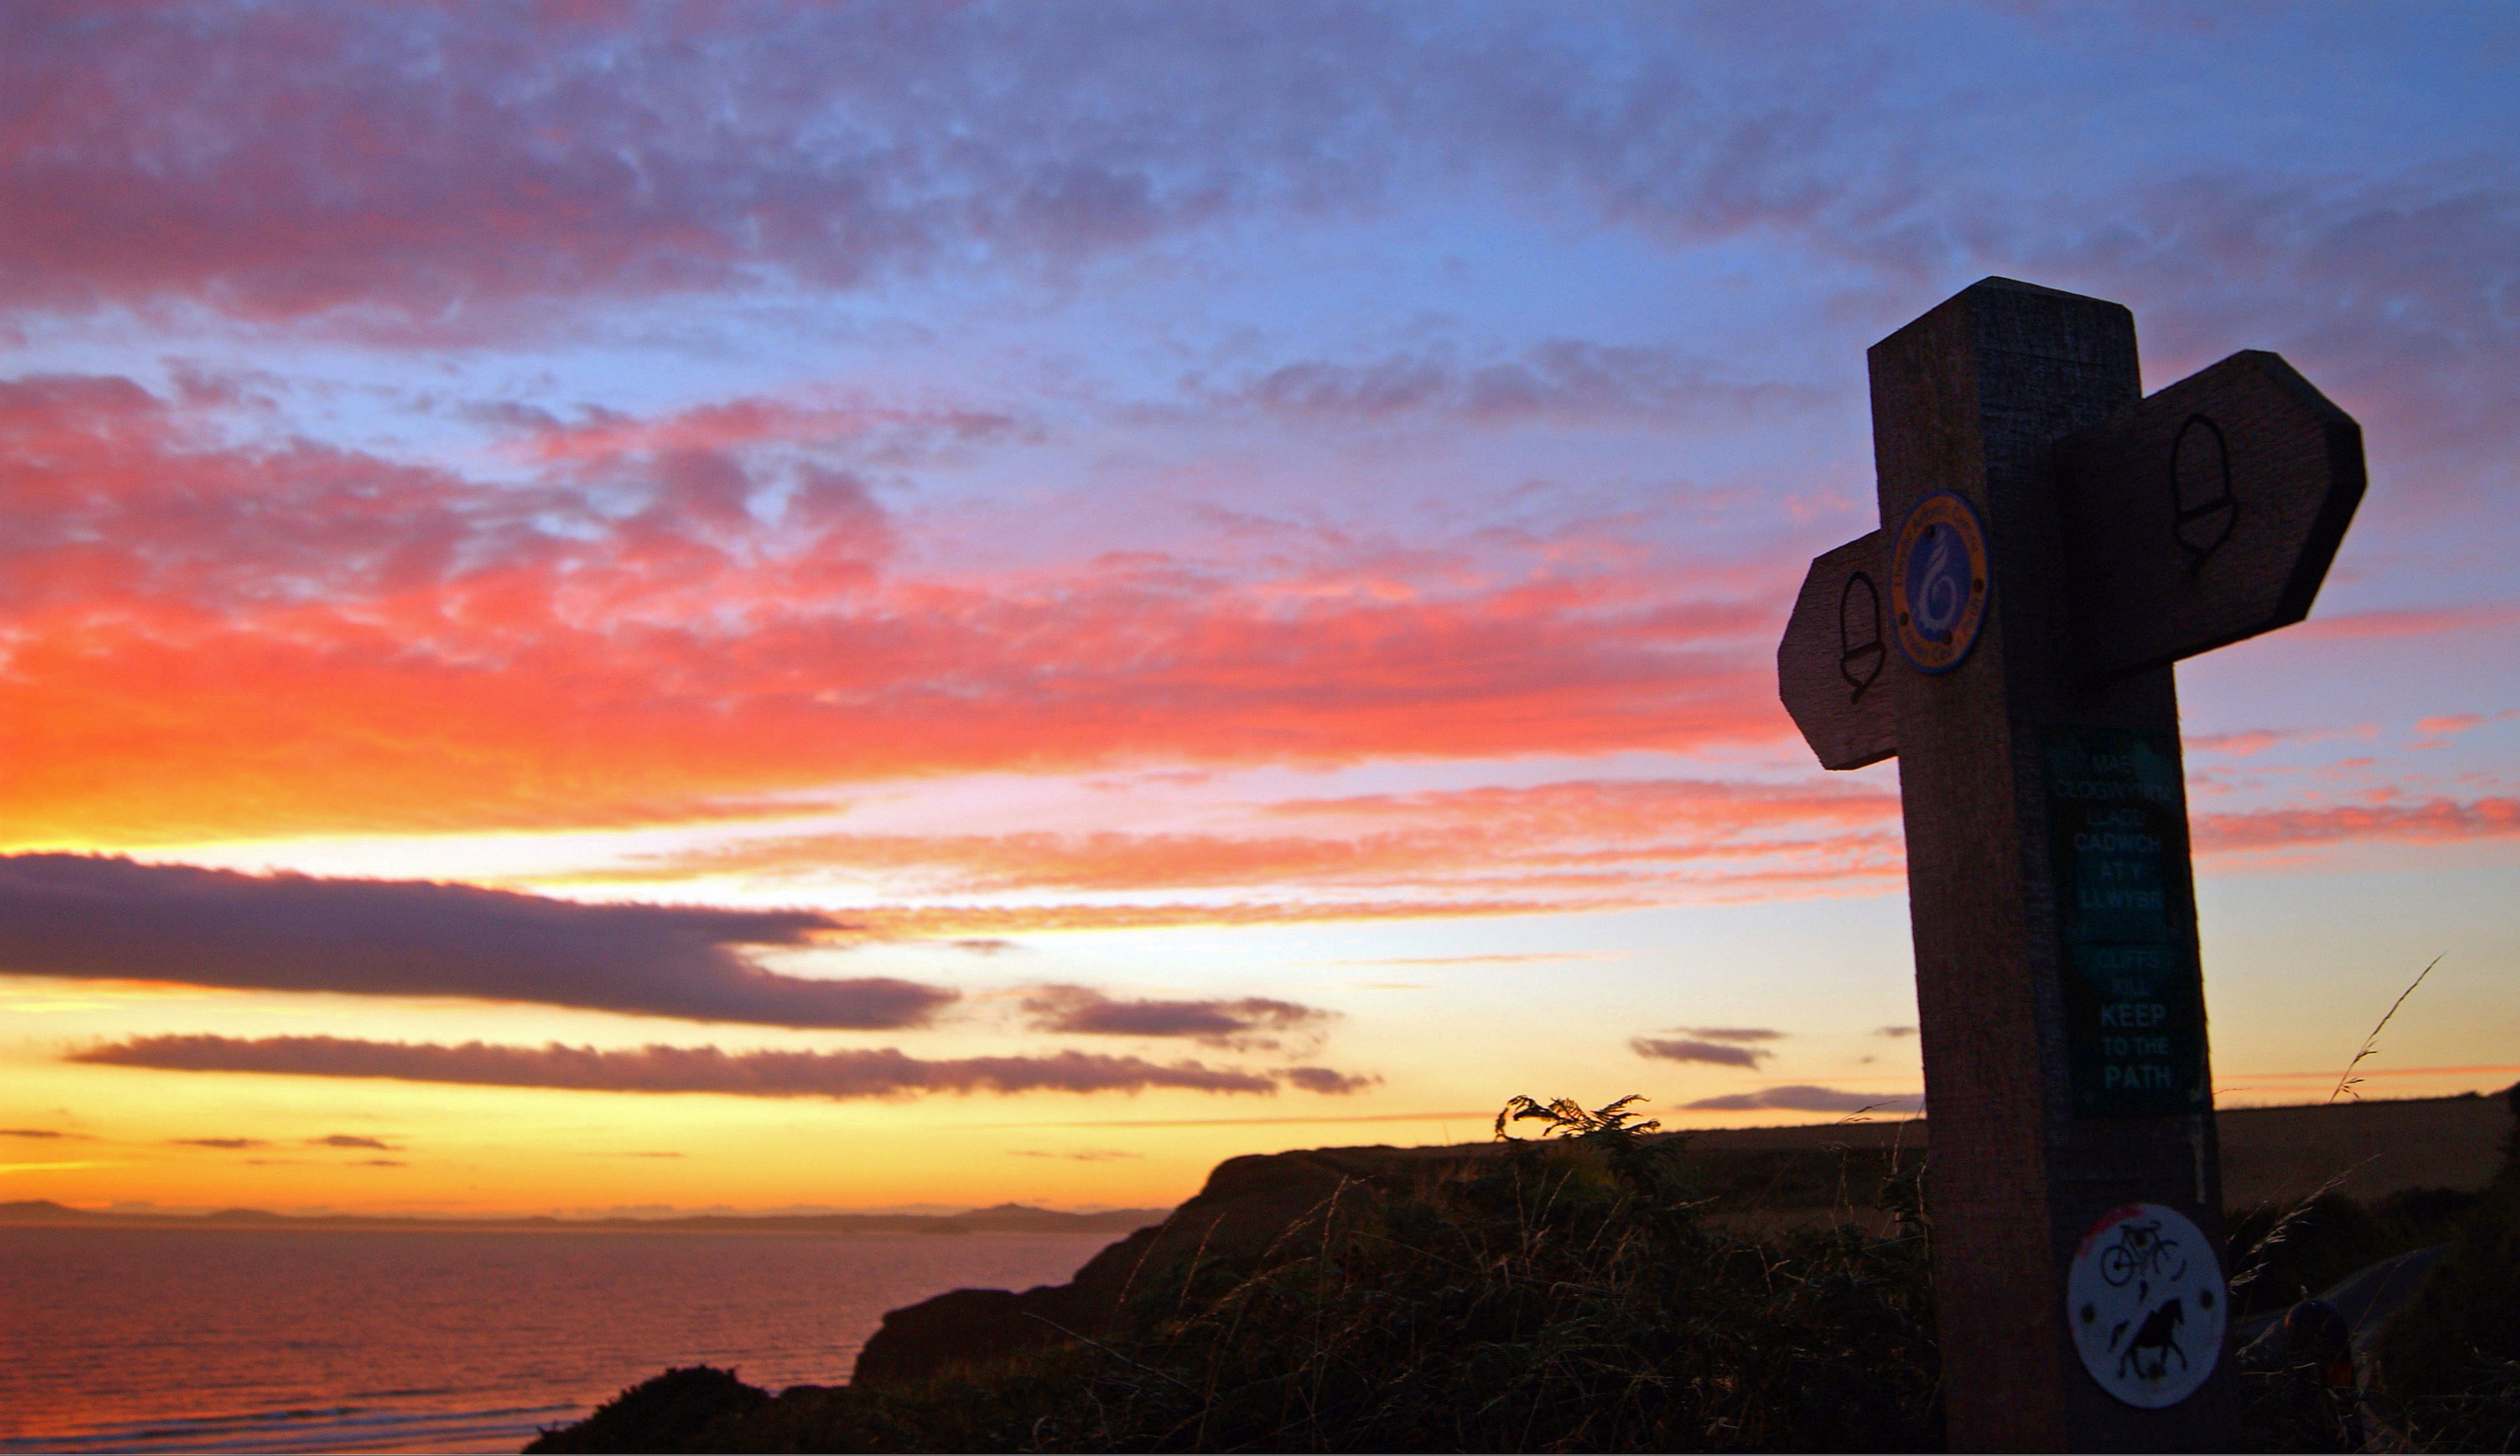
beach, sea, coast, water, ocean, horizon, cloud, sky, sun, sunrise, sunset, morning, hour, dawn, cliff, dusk, evening, golden, color, uk, colour, wales, clouds, pembrokeshire, druidston, afterglow